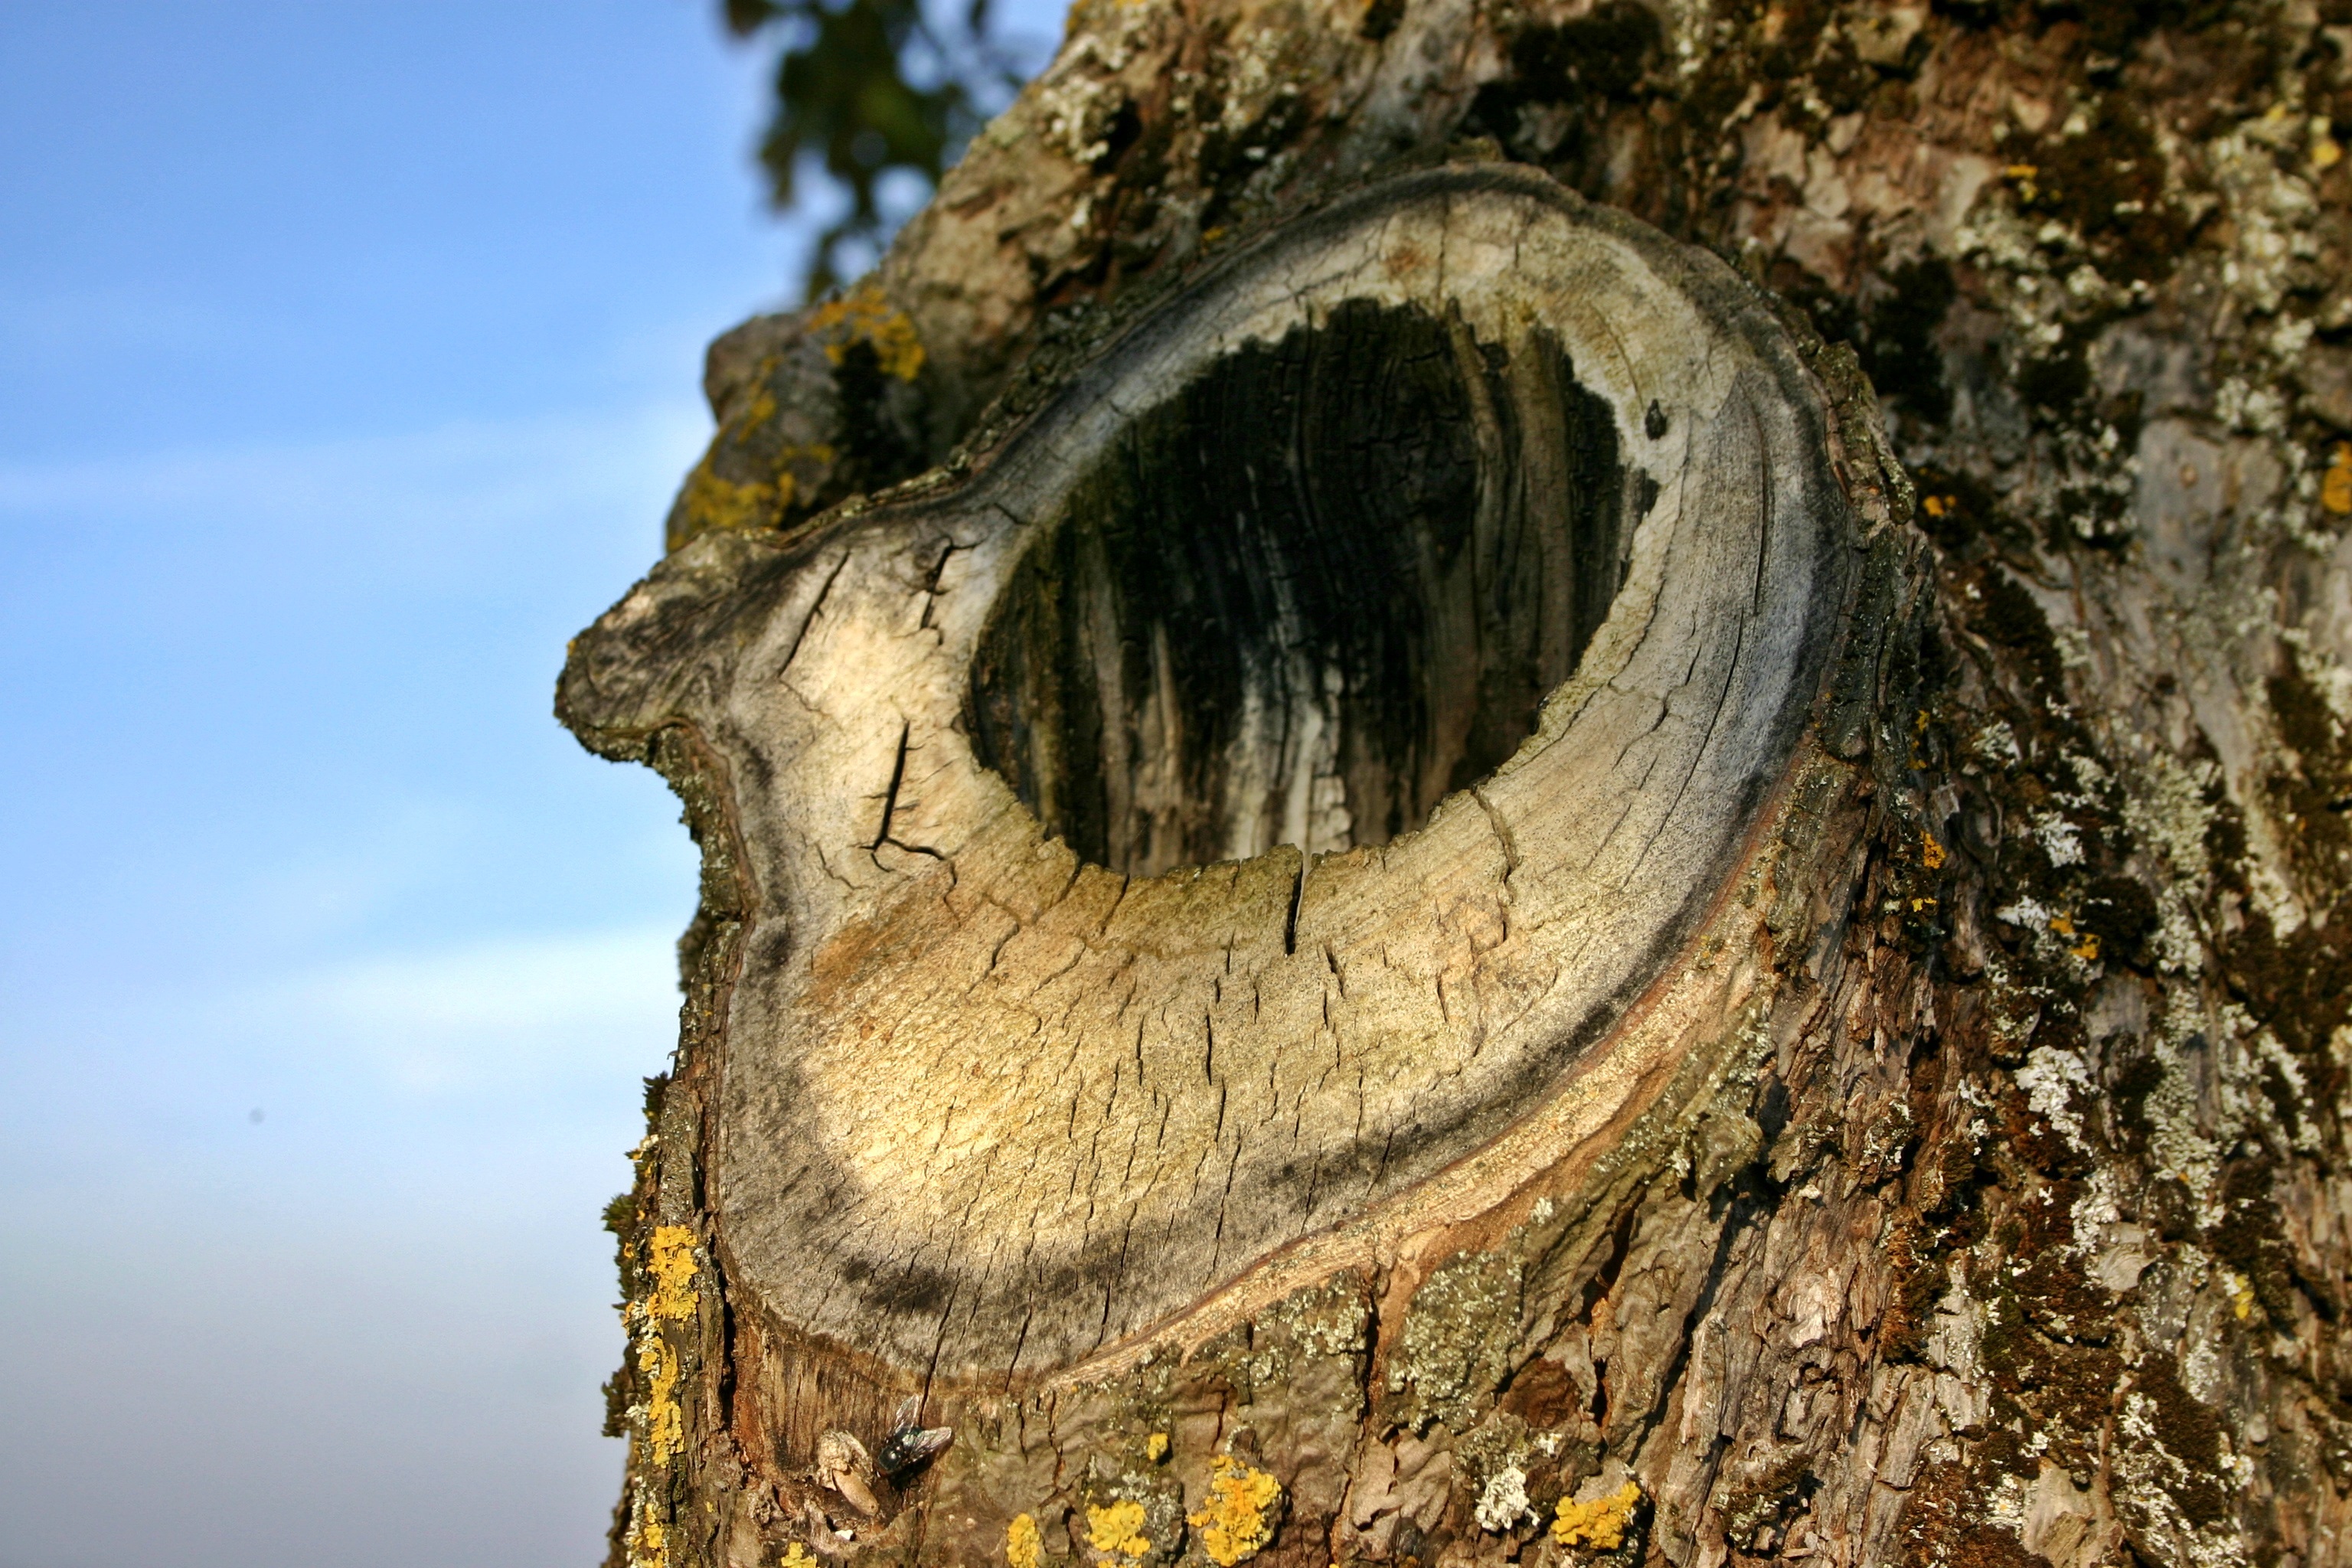
tree, nature, rock, plant, sky, wood, hole, trunk, old, bark, formation, log, soil, tribe, geology, fruit tree, gnarled, knothole, tree cave, scattered fruit trees, ancient history, woody plant, asth hle